Gogol. Viy

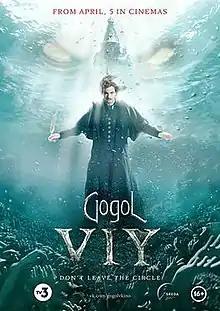

Gogol. Viy is a 2018 Russian fantasy-horror film directed by Egor Baranov, sequel to the 2017 film "Gogol. The Beginning" and followed by "Gogol. Terrible Revenge".